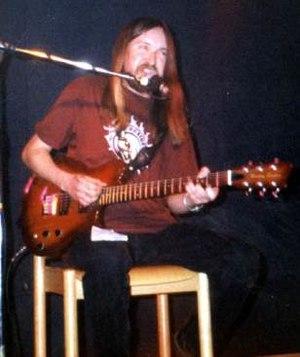
Grajdanskaïa Oborona, abrégé GO par le groupe lui-même, est un groupe de musique rock russe. Le groupe fut fondé en décembre 1984 par Egor Letov à Omsk. Le groupe était composé à l'origine :